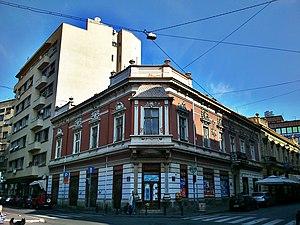
La maison de Nikola Predić est située à Belgrade, la capitale de la Serbie, dans la municipalité urbaine de Stari grad. En raison de son importance architecturale, cet édifice, construit en 1871, figure sur la liste des monuments culturels protégés de la République de Serbie et sur la liste des biens culturels de la Ville de Belgrade.
Les monuments culturels protégés constituent une catégorie de monuments de Serbie inscrits sur une liste de monuments bénéficiant de la protection de l'État. Il s'agit d'une troisième catégorie de monuments protégés classés, par leur importance, après les monuments culturels d'importance exceptionnelle et les monuments culturels de grande importance.
Cet article recense les monuments culturels du district de la Ville de Belgrade en Serbie.